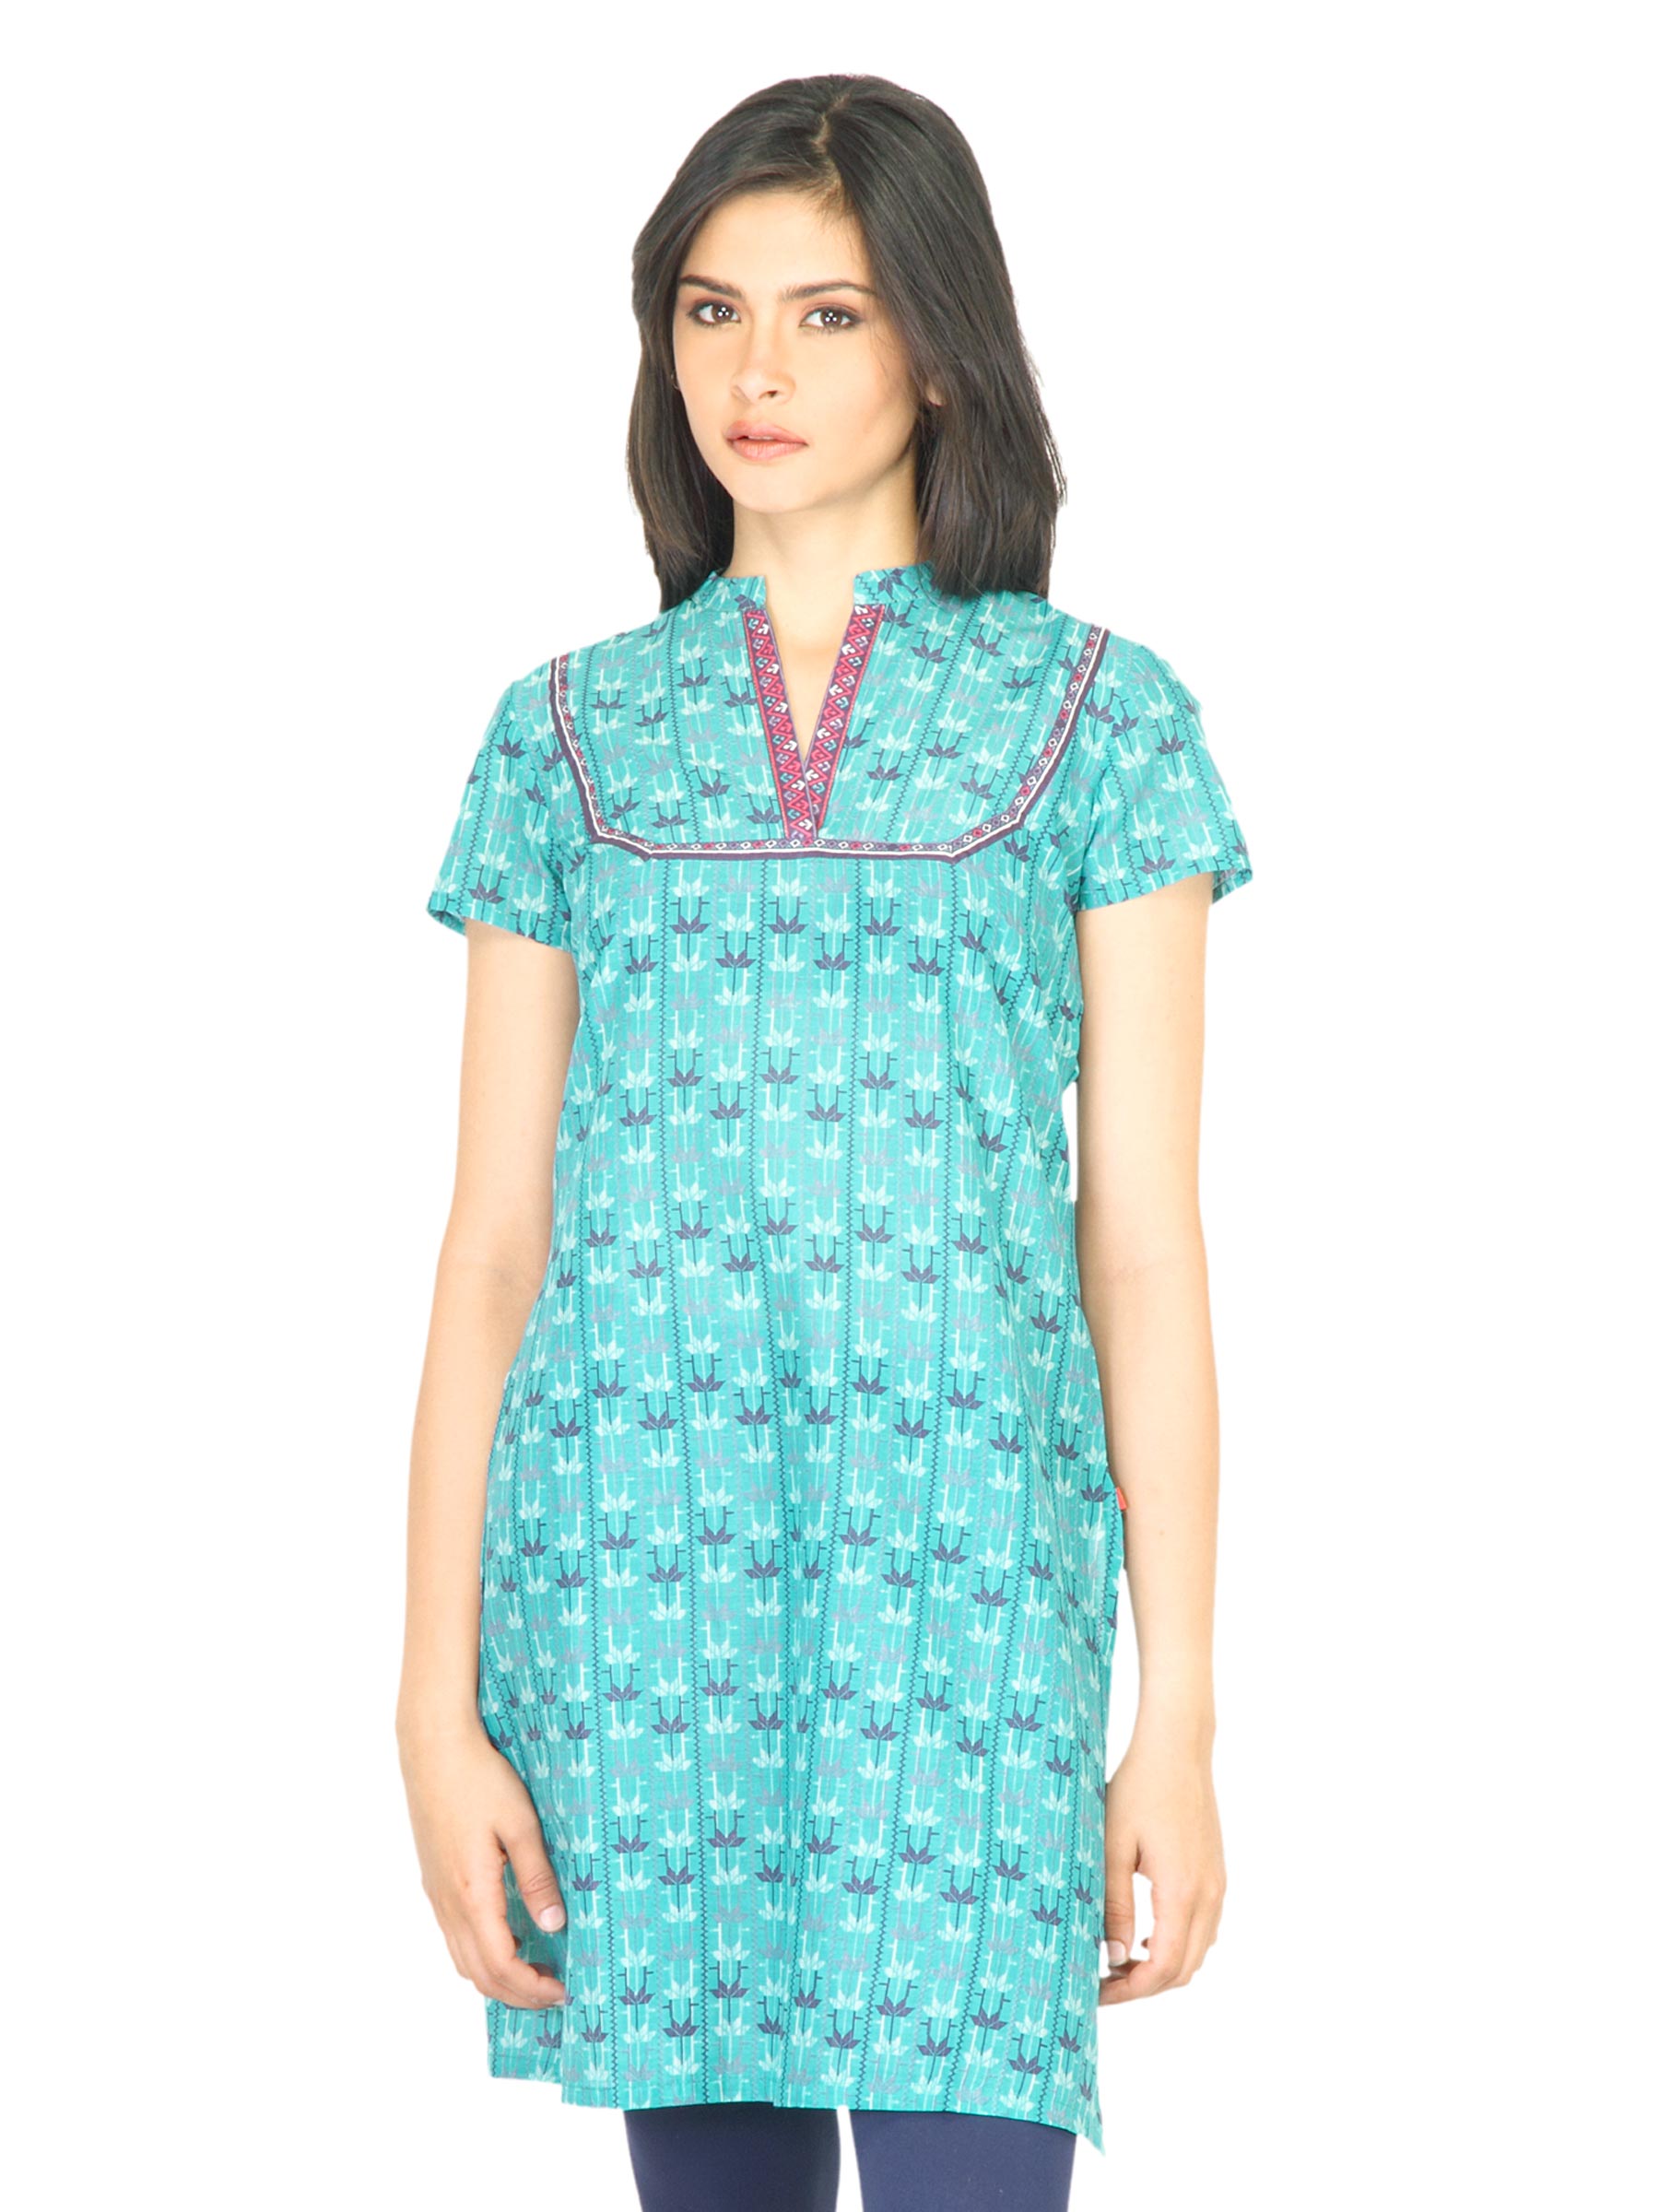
W Women Block Print Green Kurta
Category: Apparel / Topwear / Kurtas
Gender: Women
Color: Green
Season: Fall 2011
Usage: Ethnic